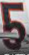
Number: 5